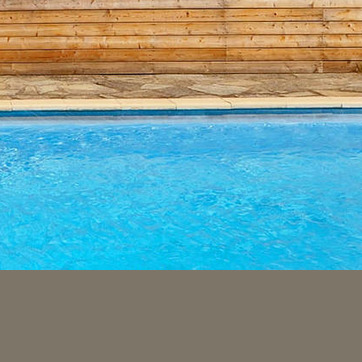
Material: water